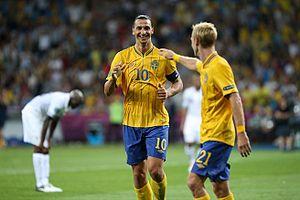
L'équipe de Suède de football est la sélection de joueurs suédois représentant le pays lors des compétitions internationales de football masculin, sous l'égide de la Fédération suédoise de football.